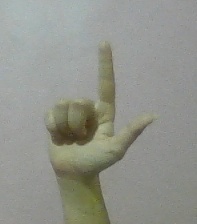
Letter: laam